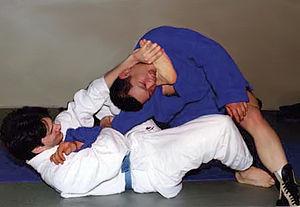
L'étranglement est une technique de combat consistant à serrer le cou d'un adversaire afin de le soumettre ou le neutraliser.